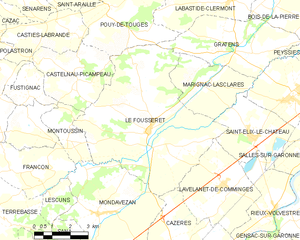
Le Fousseret est une commune française située dans le département de la Haute-Garonne en région Occitanie.